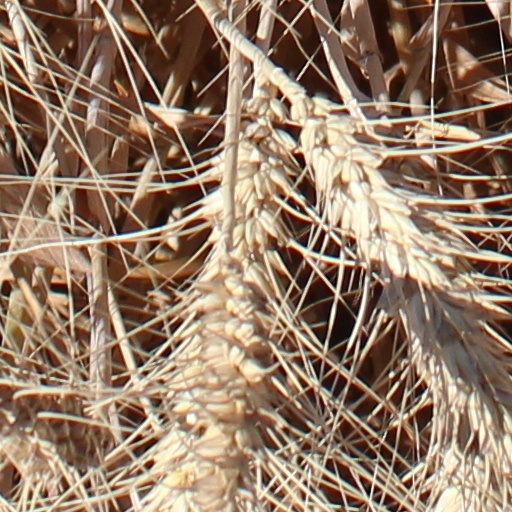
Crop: wheat